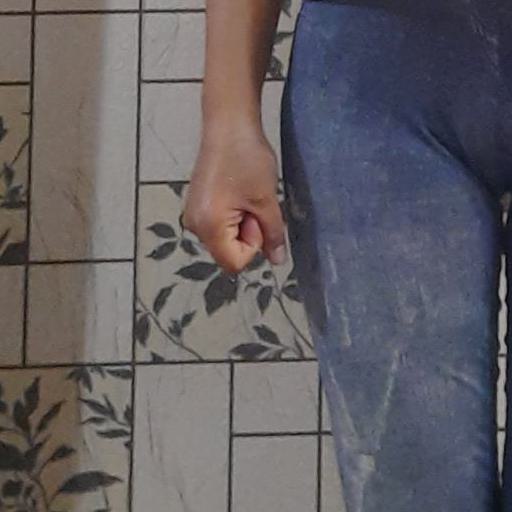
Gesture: no_gesture